Fordham University Rugby Football Club

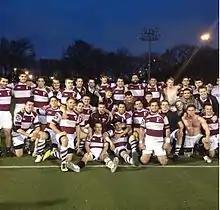
Fordham players celebrating together following a match during the 2013 season

Fordham Rugby has consistently performed well both nationally and regionally, most recently in 2009 when FURFC reached the NRU D1 Playoff Final Four and were crowned Metropolitan New York D1 Champions. In 2009 FURFC also won the storied Cherry Blossoms Tournament. The year prior in 2008, FURFC fell short of the title and finished runner-up in the Metropolitan New York D1 final. In April 2016, Fordham Rugby won the Empire Rugby Conference 7s Championship Series. By winning the Empire Conference, Fordham Rugby's 7s Team qualified to compete for a national title at the USA Rugby College 7s National Championships. The team was also a D1 regional power during the 1990s despite sharing the division with perennial champion Army, who regularly appeared in the national title game during this period. Fordham was Army's toughest division rival during these years and regularly finished near the top of the conference. From 1992 to 1996, Fordham qualified for the national championship playoffs playing Harvard, UConn, Navy, and Buffalo respectively in the national tournament during these years. Fordham was also runner-up in the Metropolitan New York Division in 1992, 1993 and 1994. In 1996, Fordham Rugby finished as champions of the Metropolitan New York Division and was among the final 16 teams representing the east in the national championship tournament and graduated three All-American players.